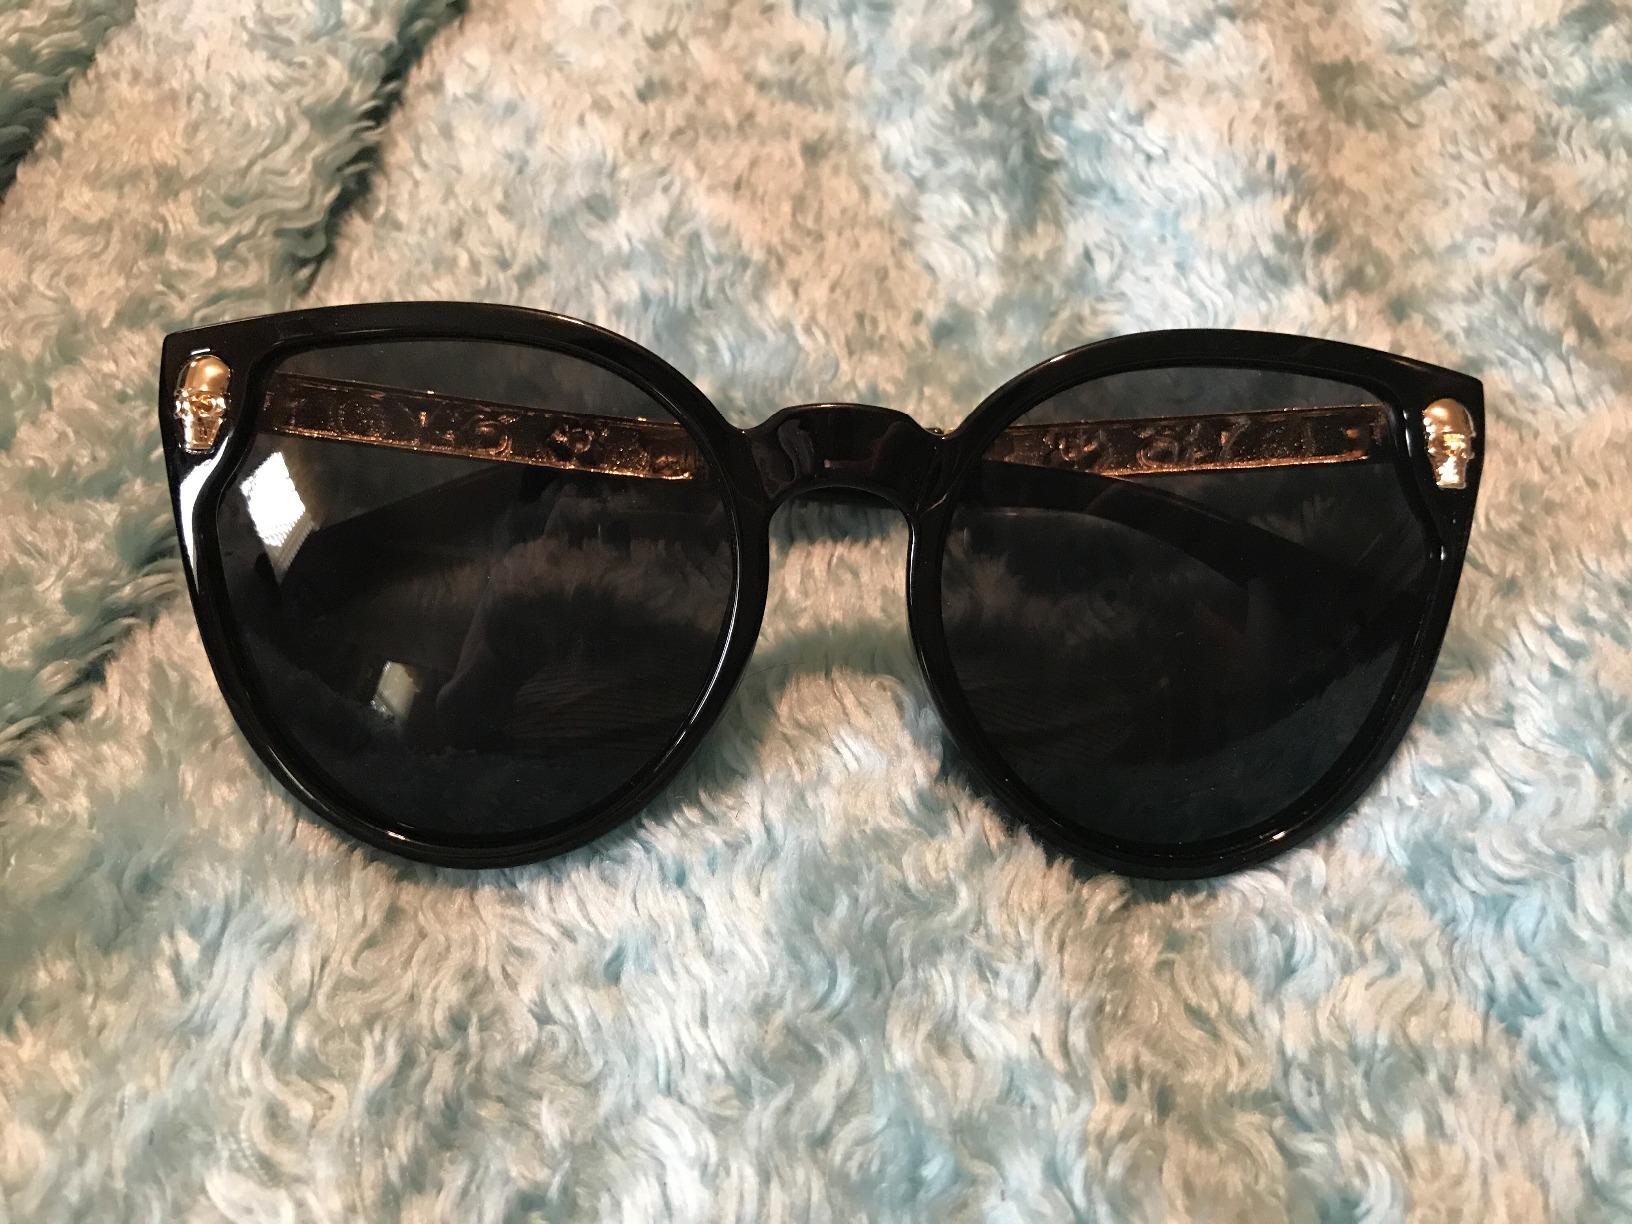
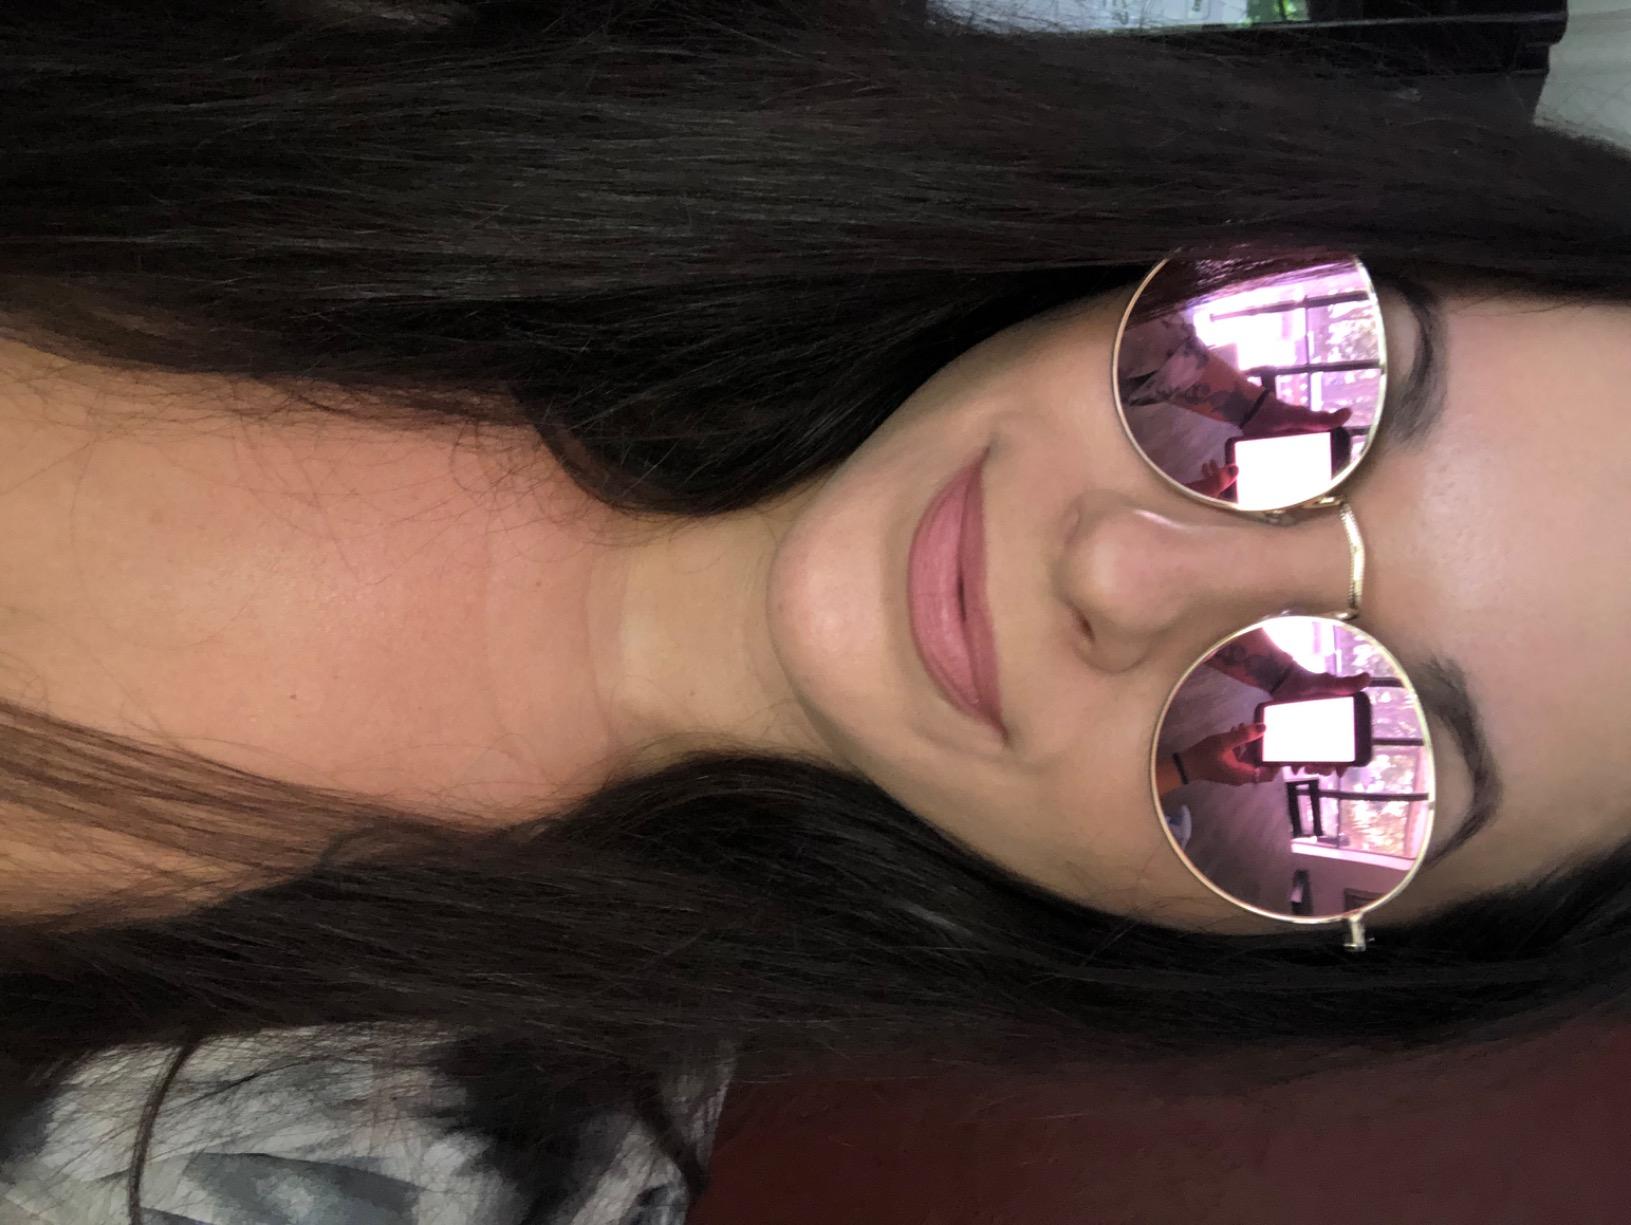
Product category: accessories_sunglasses
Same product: no